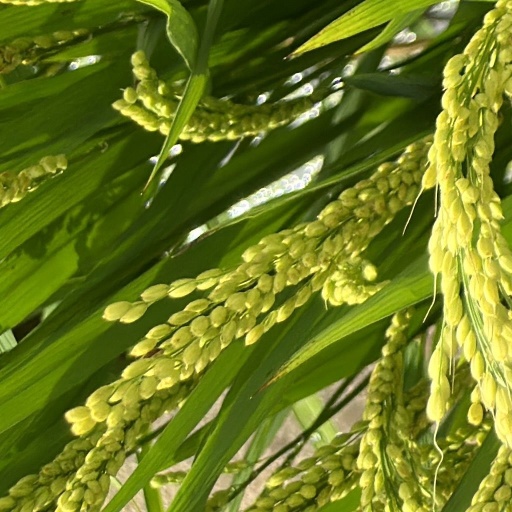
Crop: rice